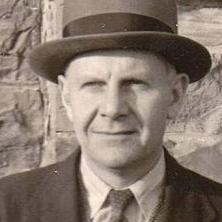
Age: 52